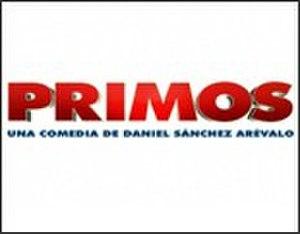
Daniel Sánchez Arévalo est un réalisateur espagnol remarqué dans les années 2000 et 2010, notamment pour son film Azul en 2006.